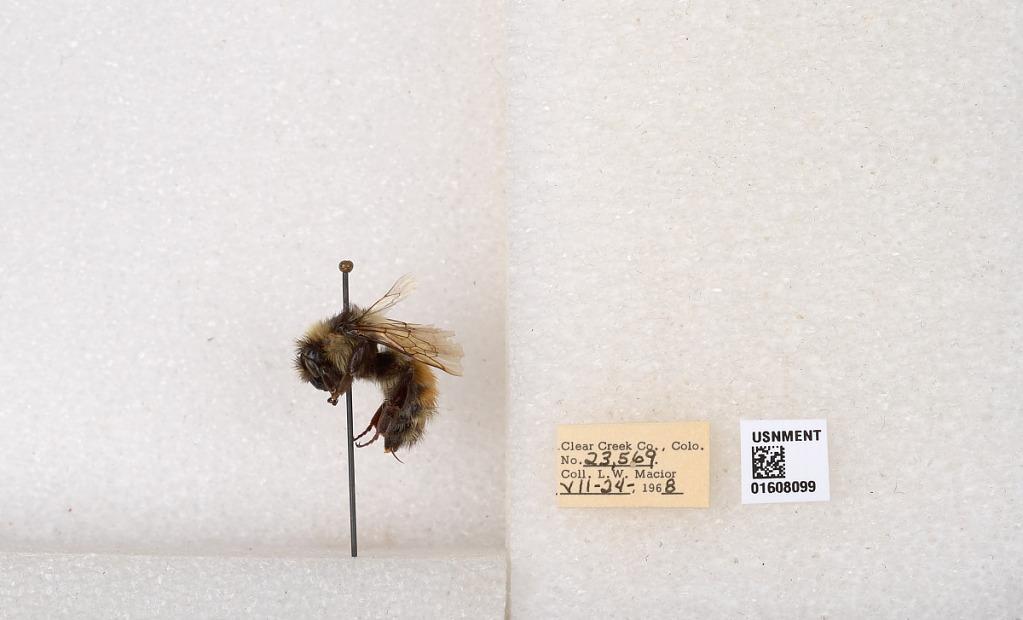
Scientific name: Bombus (Pyrobombus) sylvicola Kirby
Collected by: L. Macior
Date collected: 1968-7-24
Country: United States
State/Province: Colorado
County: Clear Creek
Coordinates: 39.6891, -105.644